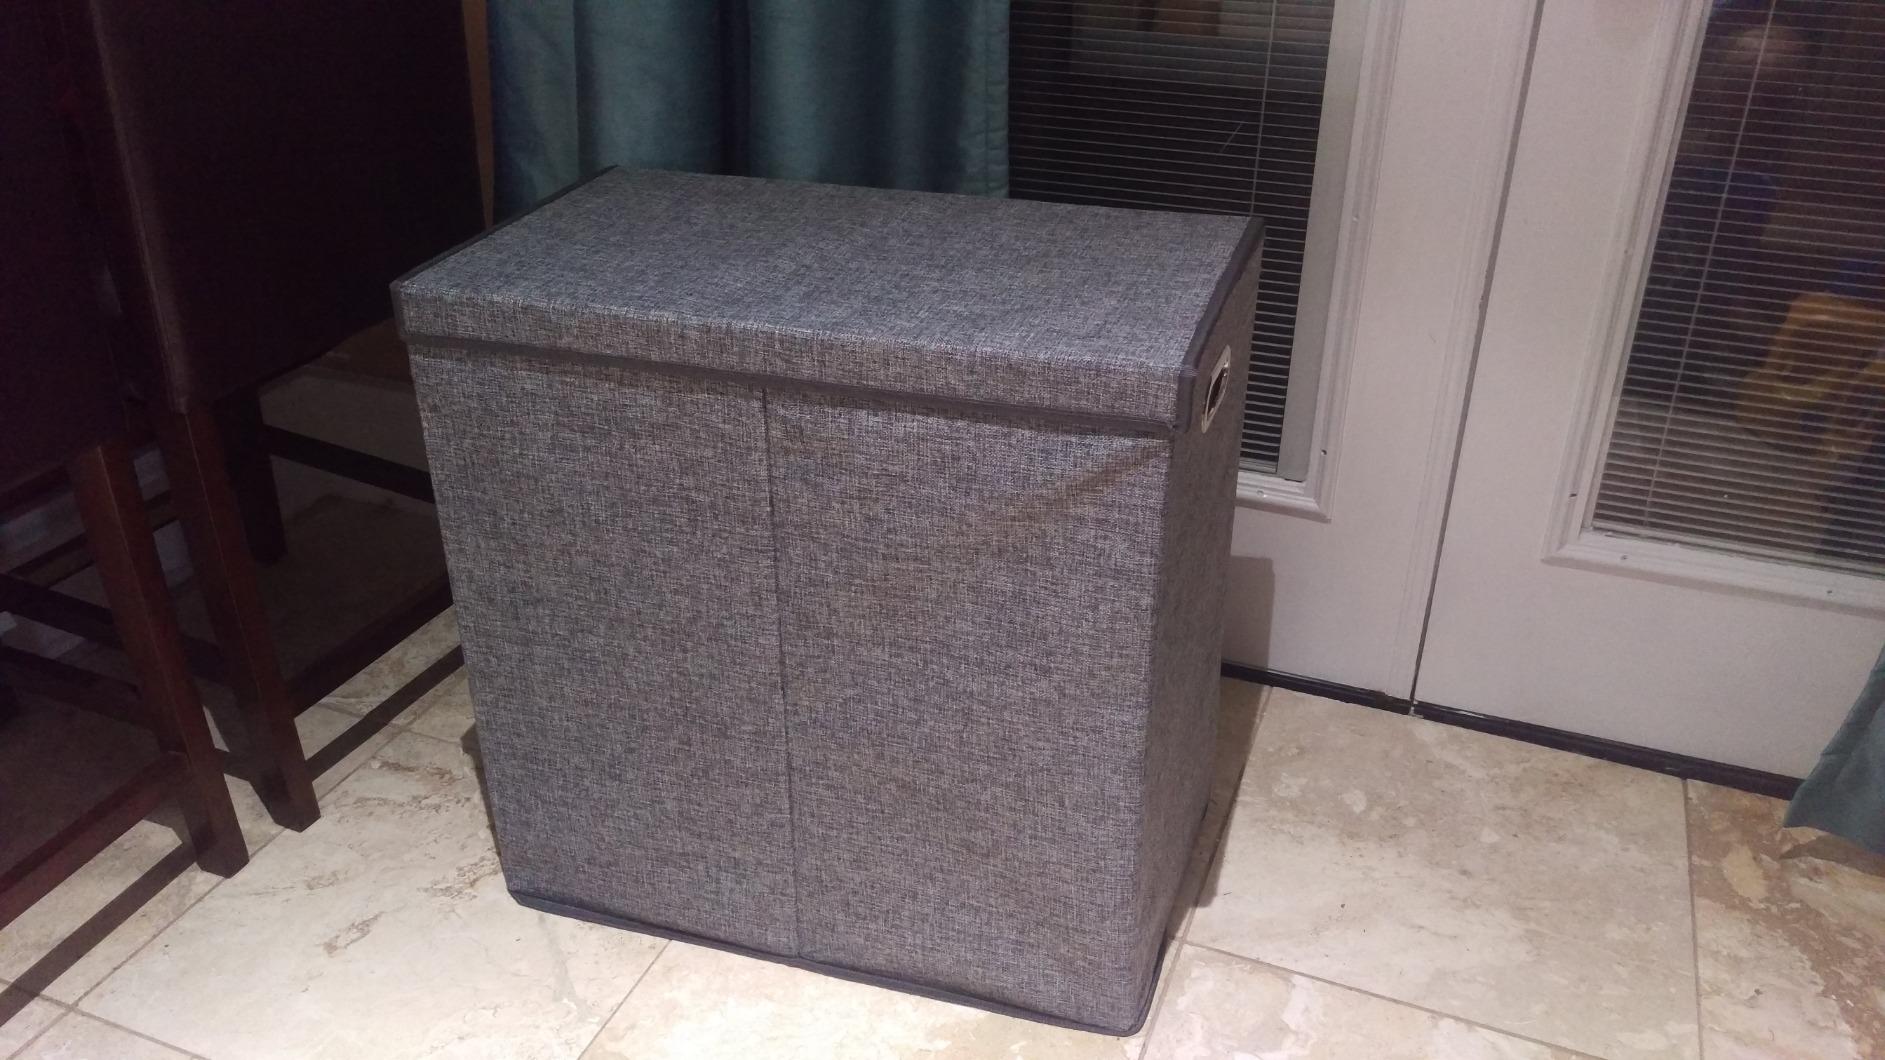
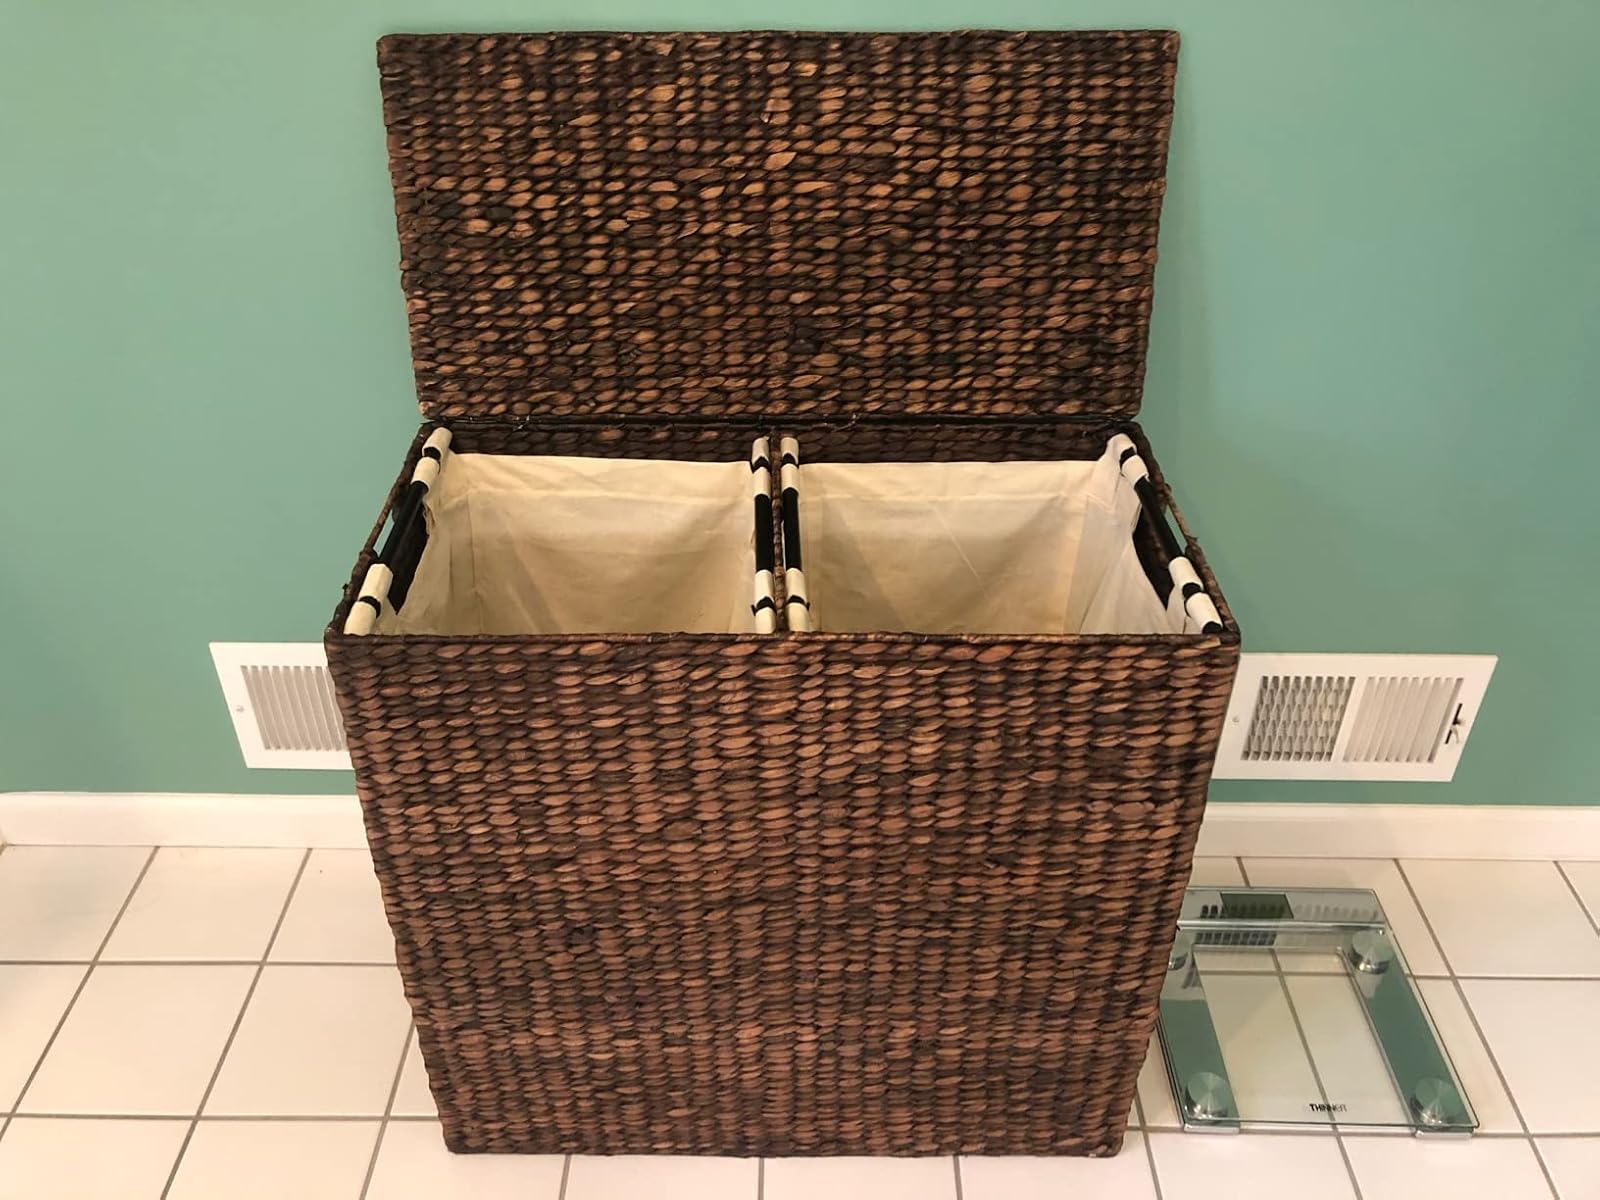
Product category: items_hamper
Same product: no